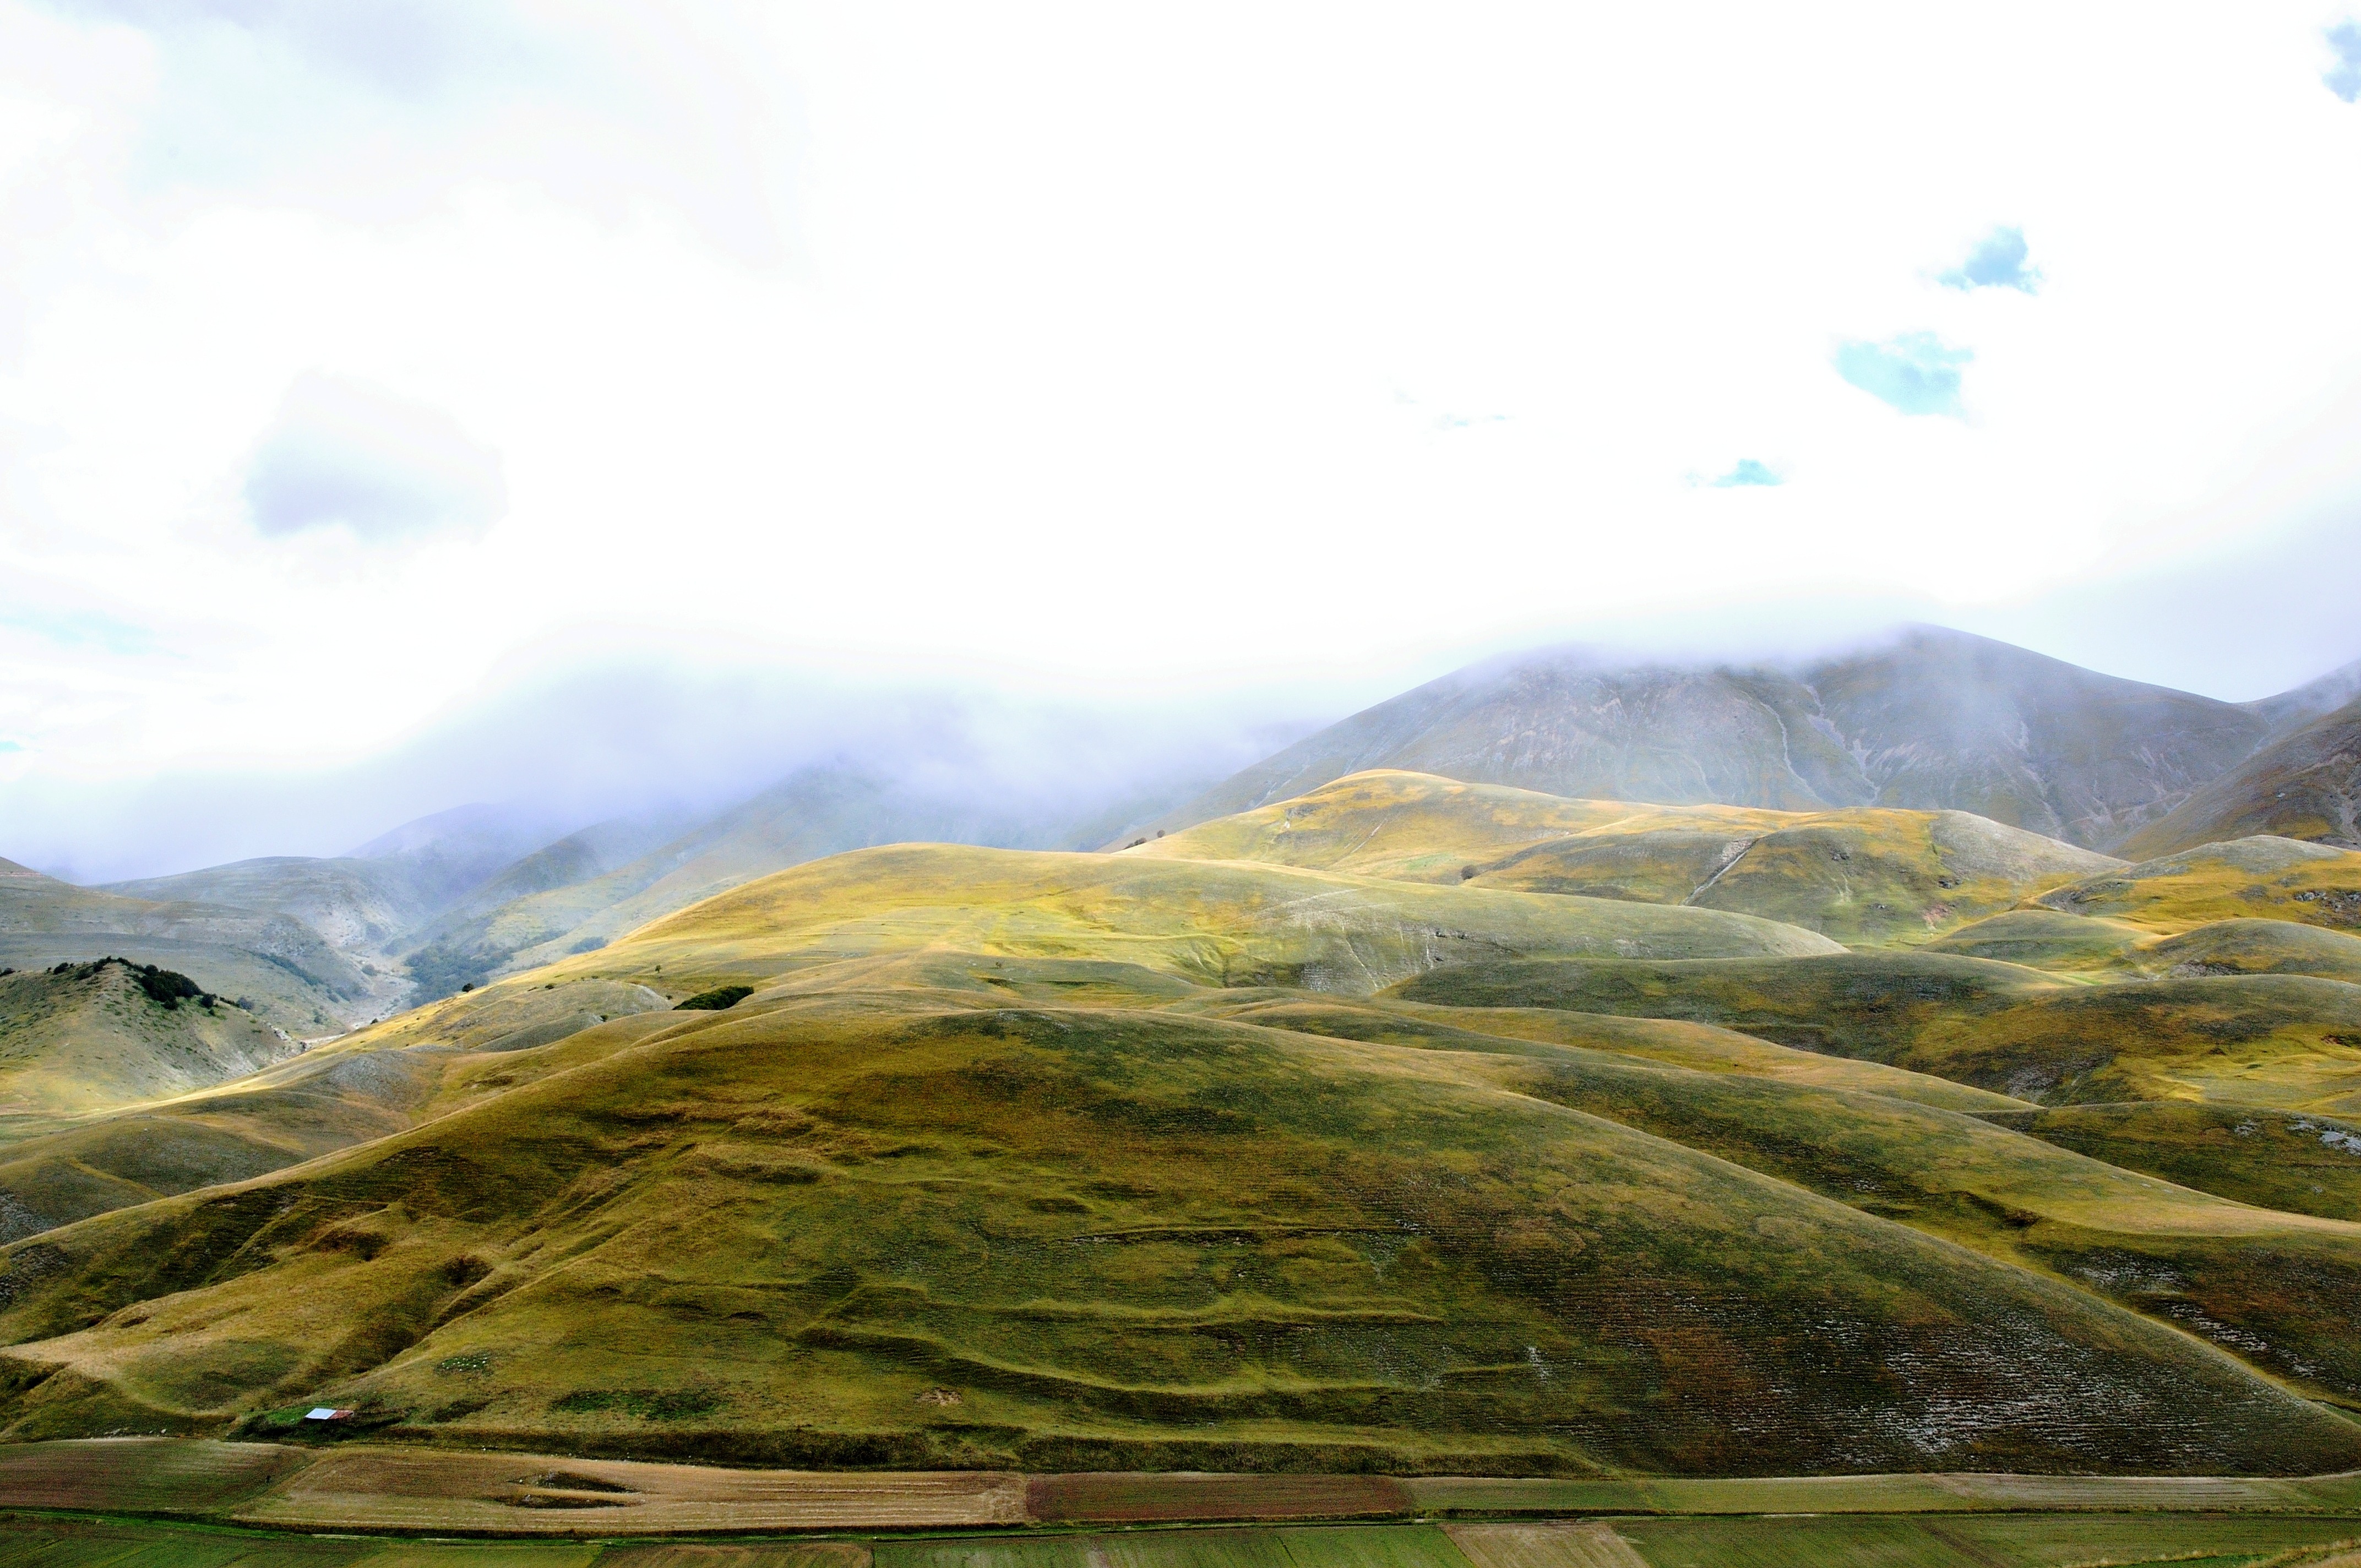
landscape, wilderness, mountain, fog, hill, lake, valley, mountain range, italy, highland, ridge, hills, colors, alps, plateau, magic, depth, fell, loch, campaign, amazement, landform, mountain pass, geographical feature, mountainous landforms